Federal University of Rio Grande do Norte

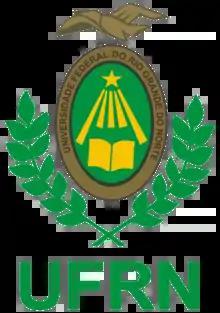
Coat of Arms

The Federal University of Rio Grande do Norte (UFRN) is a public Brazilian university funded by the Brazilian federal government, located in the city of Natal, Rio Grande do Norte, Brazil.